Quinta (estate)

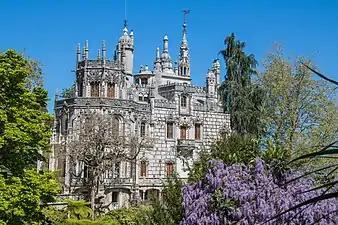
Quinta da Regaleira in Sintra.

Quinta is a traditional term for an estate, primarily used in Portugal and the Portuguese-speaking world, but the term has sometimes been borrowed in non-Portuguese speaking countries of Ibero-America.